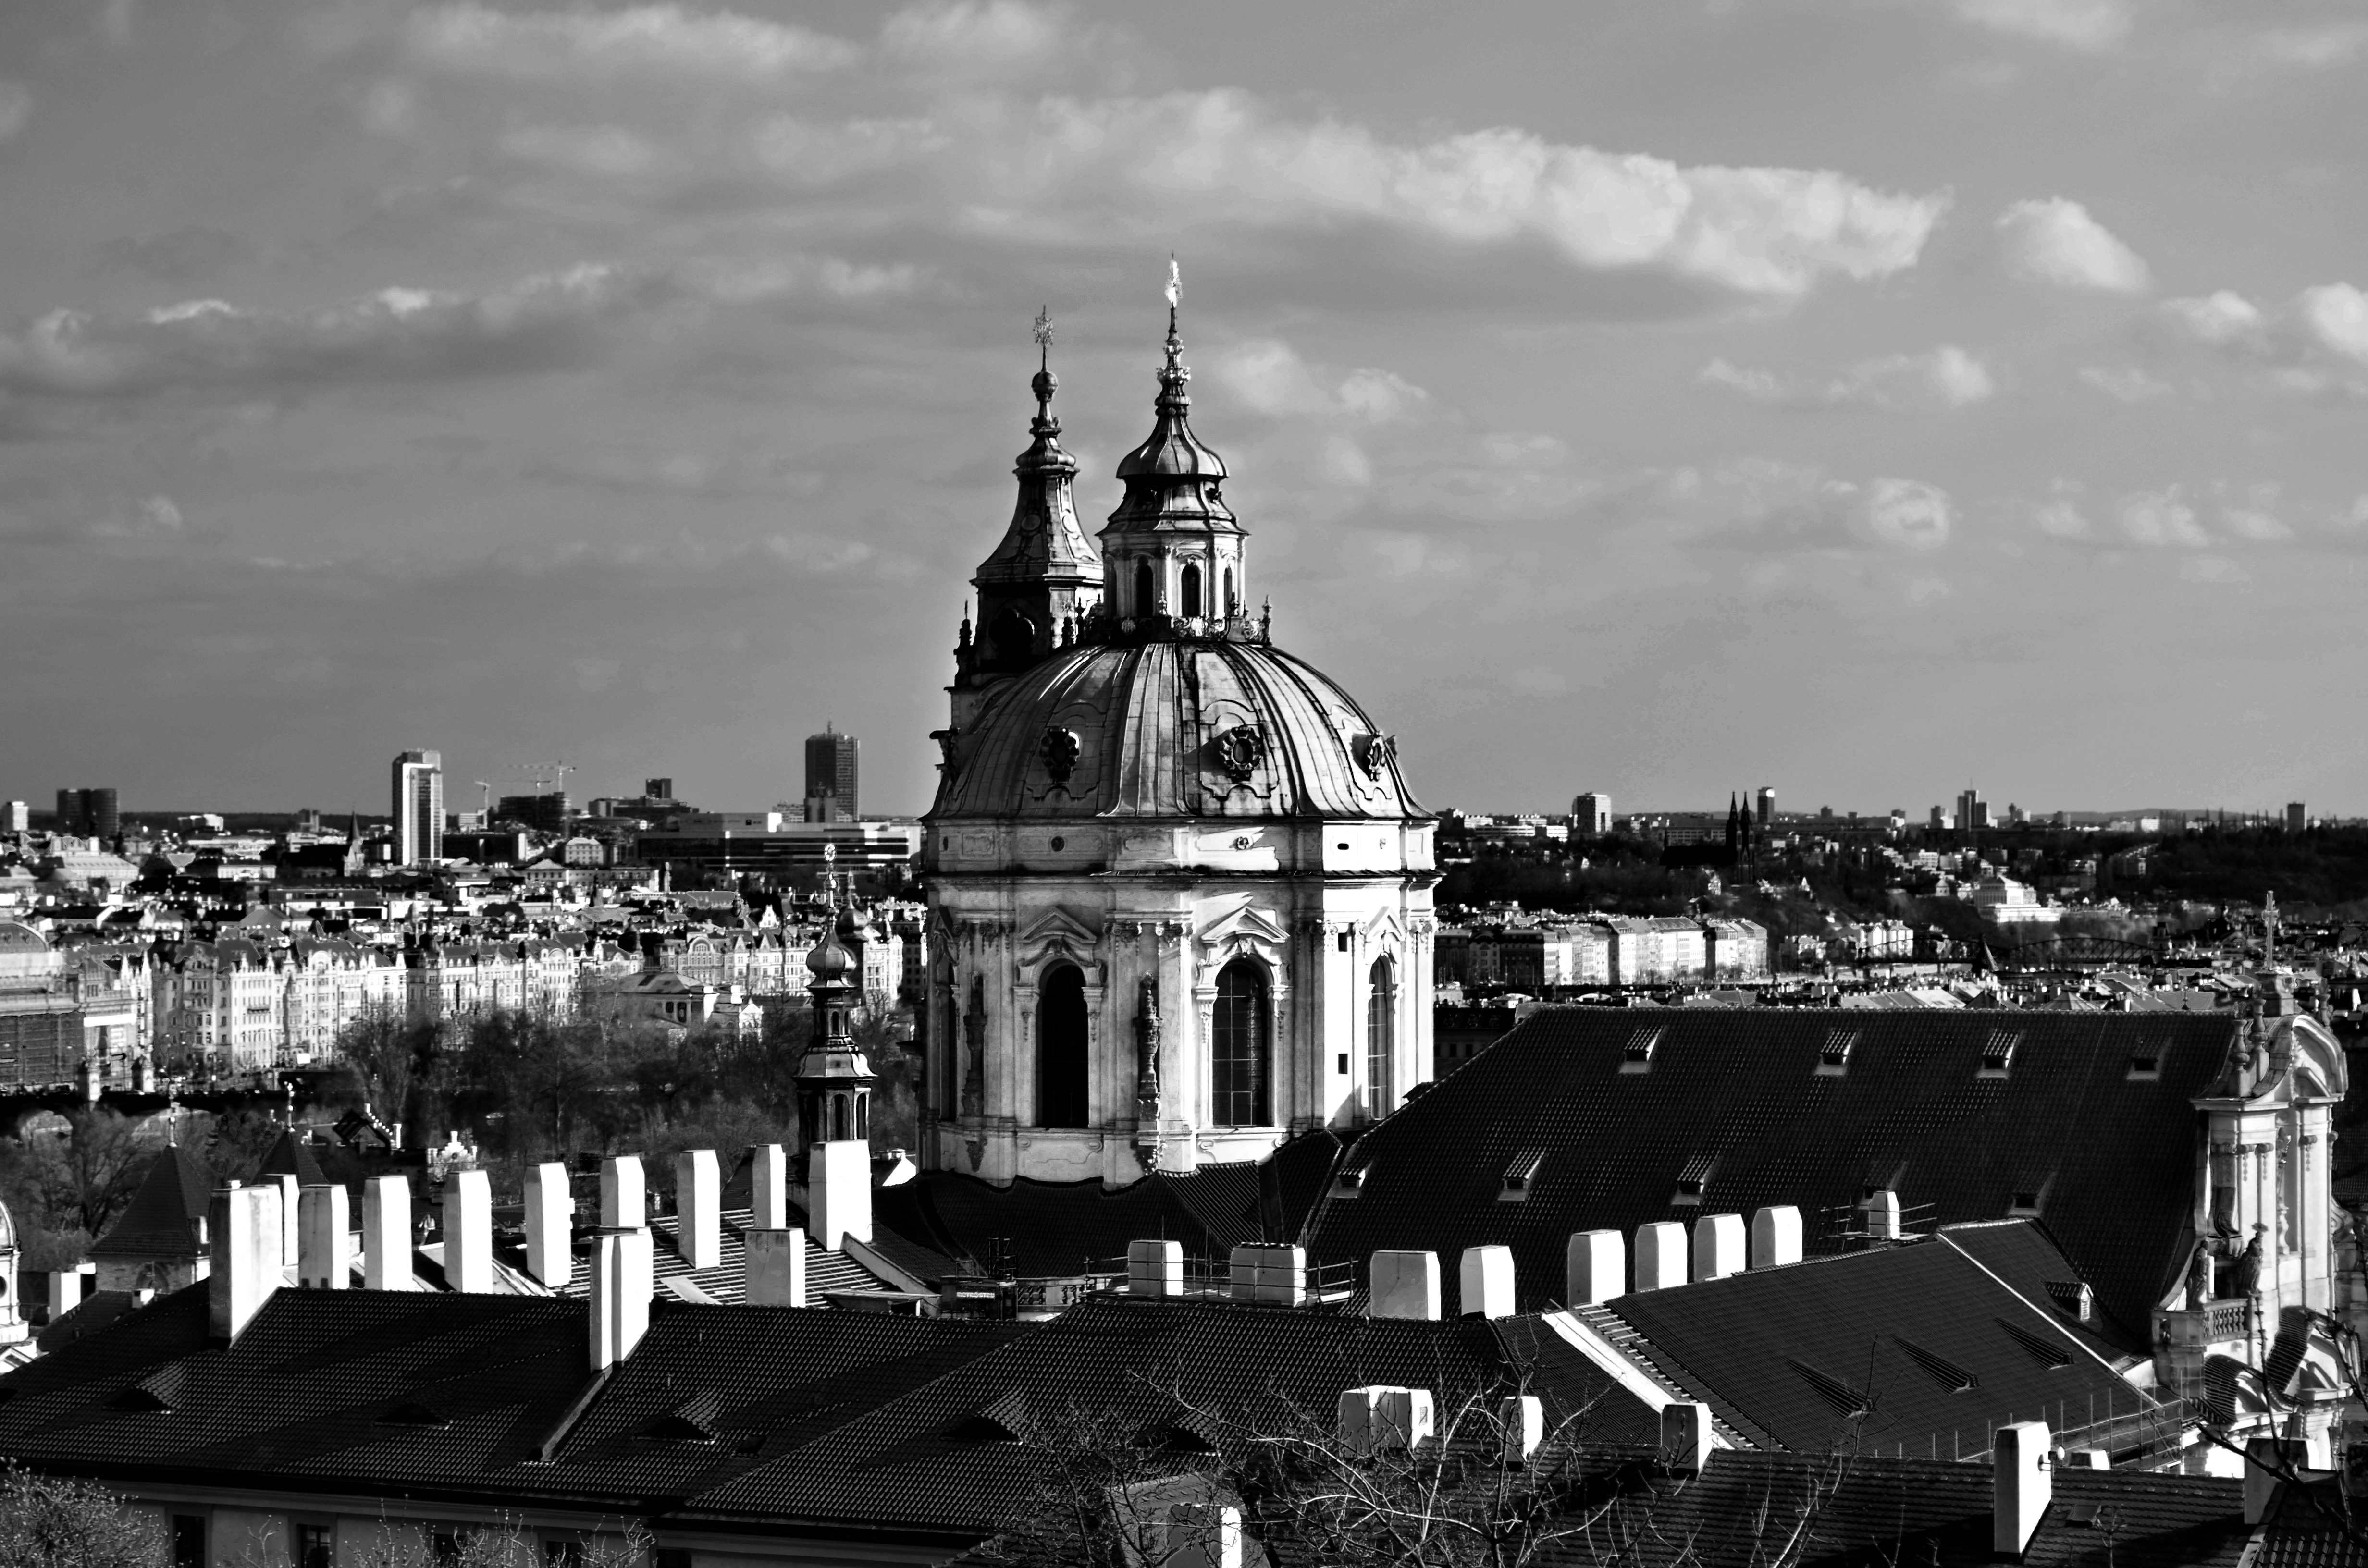
black and white, skyline, photography, city, cityscape, tower, landmark, church, cathedral, prague, black, monochrome, old building, place of worship, spire, metropolis, urban area, monochrome photography, human settlement